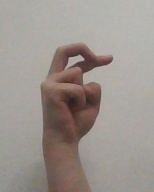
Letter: zay